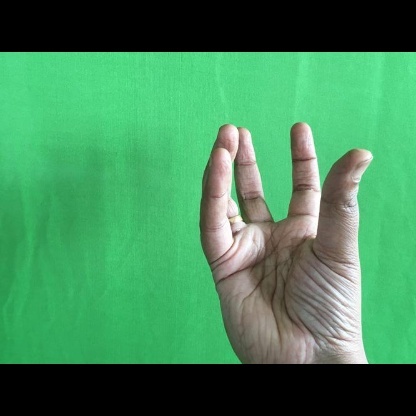
Mudra: Padmakosha